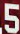
Number: 5